North Geelong Warriors FC

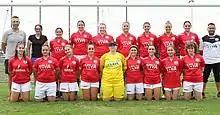
2022 North Geelong Warriors Women's Team and Staff

In September 2023, North Geelong Warriors confirmed that one of its most decorated former players, Joey Didulica, would take over as senior head coach at the club. Didulica's career as a goalkeeper saw him move from North Geelong to Melbourne Knights in 1996 and then to AFC Ajax in 1999. He made four appearances for the Croatia national football team and was selected for both the UEFA Euro 2004 and 2006 FIFA World Cup. Prior to taking the senior manager role with the Warriors, Joey spent a decade coaching in the club's decorated junior program. Didulica left his position 13 rounds into the Victoria Premier League 1 in mid-May, with North Geelong bottom of the table, managing just four points in the first half of the season and losing its first nine games in the league. Stuart Begg returned as coach and managed back-to-back wins in rounds 15 and 16, however North Geelong managed just one more win in the last 10 games of the season, suffering a successive relegation.